Climate change in Antarctica

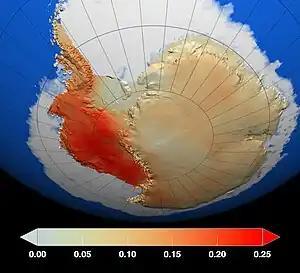
Antarctic surface temperature trends, in °C per decade. Red represents areas where temperatures have increased the most since the 1950s.

Antarctica is the coldest, driest continent on Earth, and has the highest average elevation. Antarctica's dryness means the air contains little water vapor and conducts heat poorly. The Southern Ocean surrounding the continent is far more effective at absorbing heat than any other ocean. The presence of extensive, year-round sea ice, which has a high albedo (reflectivity), adds to the albedo of the ice sheets' own bright, white surface. Antarctica's coldness means it is the only place on Earth where an atmospheric temperature inversion occurs every winter; elsewhere on Earth, the atmosphere is at its warmest near the surface and becomes cooler as elevation increases. During the Antarctic winter, the surface of central Antarctica becomes cooler than middle layers of the atmosphere; this means greenhouse gases trap heat in the middle atmosphere, and reduce its flow toward the surface and toward space, rather than preventing the flow of heat from the lower atmosphere to the upper layers. This effect lasts until the end of the Antarctic winter. Early climate models predicted temperature trends over Antarctica would emerge more slowly and be more subtle than those elsewhere.